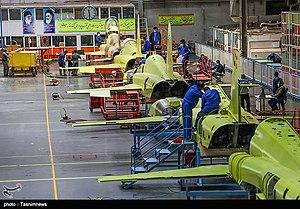
Le HESA Kowsar est un avion de chasse iranien basé sur le Northrop F-5 américain. L'avion, construit par la société d'Etat HESA, est équipé d'une nouvelle avionique de quatrième génération en combinaison avec un système de conduite de tir avancé.